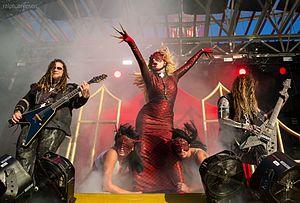
Cet article présente une liste de groupes de metal gothique.